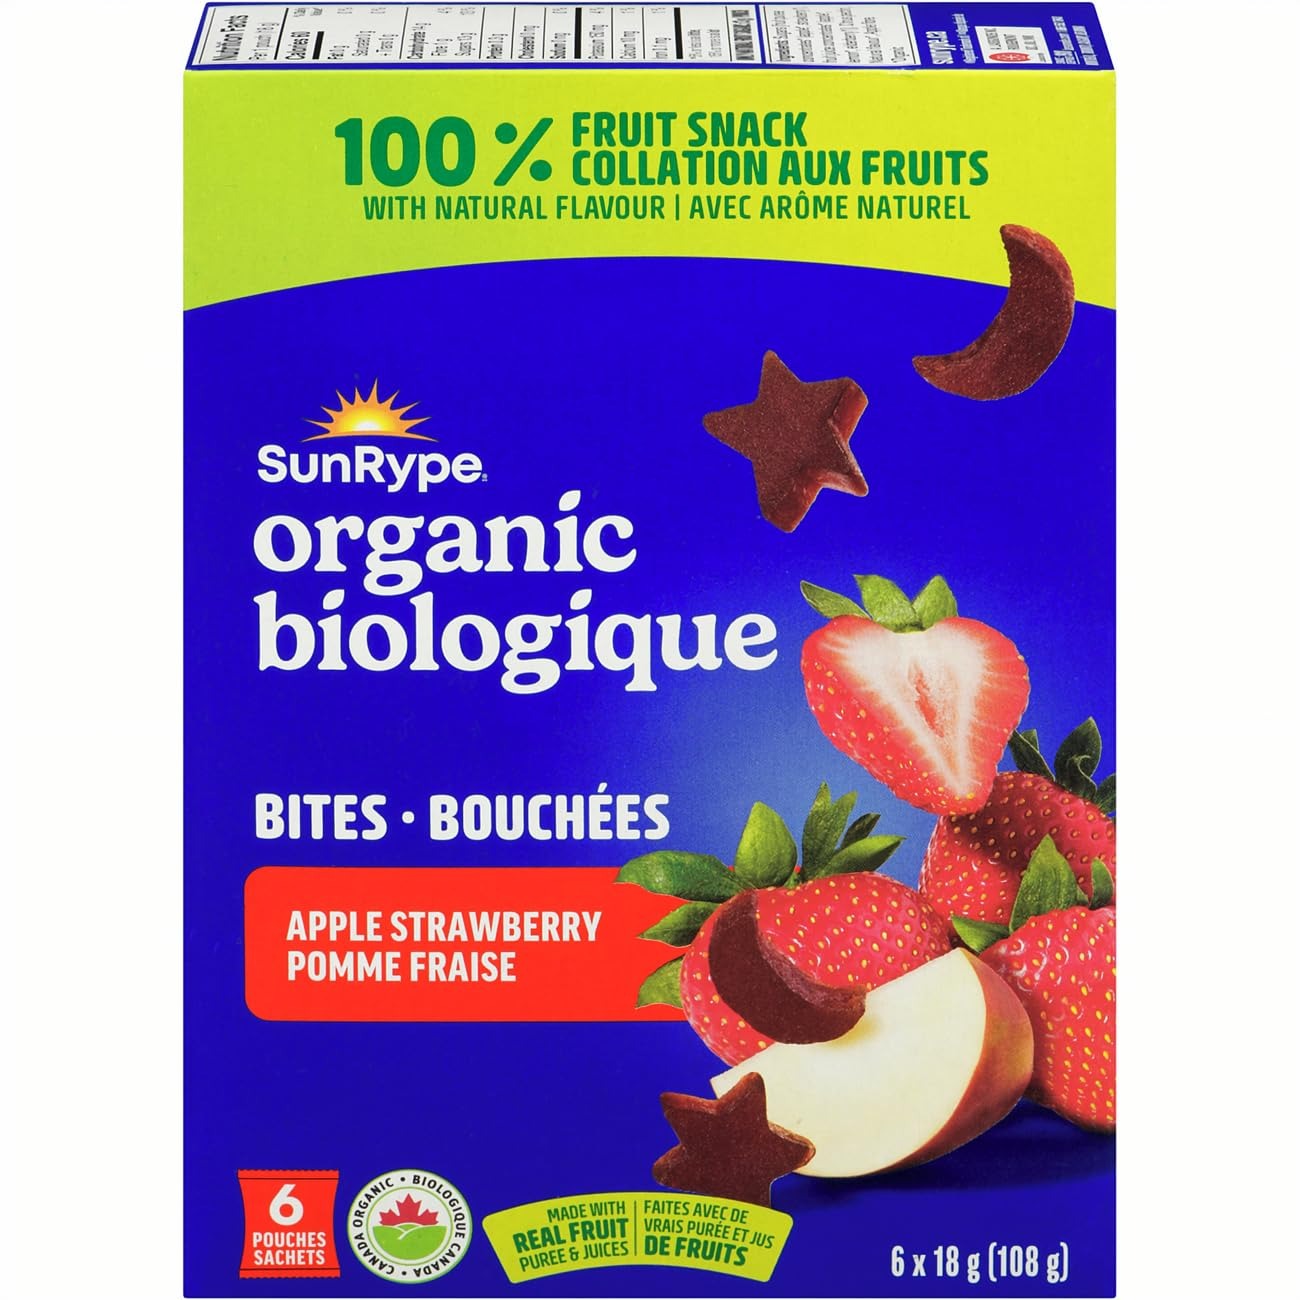
Item Name: Sun-Rype Products Ltd. SunRype Organic 100% Fruit Bites, Apple Strawberry Flavor, 6 x 18g Pouches, 108g/3.8 oz. Box
Bullet Point 1: Get ready for a sunshiney snack-time with SunRype's Organic Fruit Bites!
Bullet Point 2: These fruity favorites are made with 100% real fruit and come in a apple strawberry flavor for your snacking pleasure.
Bullet Point 3: Snack with peace of mind knowing that there's no preservatives, artificial colors or flavors, or high-fructose corn syrup.
Bullet Point 4: Get your healthy, , and convenient dose of fresh fruit with SunRype! 6 x 18g Pouches, 108g/3.8 oz. Box
Bullet Point 5: Vegan,&nbsp;gluten free, and nut free bars, convenient on-the-go options for packed lunches, after-school snacks, road trips and more.
Product Description: These fruity favorites are made with 100% real fruit and come in a apple strawberry flavor for your snacking pleasure. Get your healthy, , and convenient dose of fresh fruit with SunRype! Vegan, gluten free, and nut free bars, convenient on-the-go options for packed lunches, after-school snacks, road trips and more. . .
Value: 3.8
Unit: Ounce

Price: 19.99